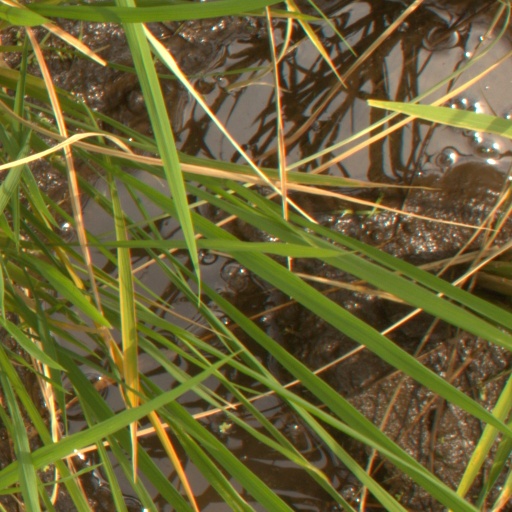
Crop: rice